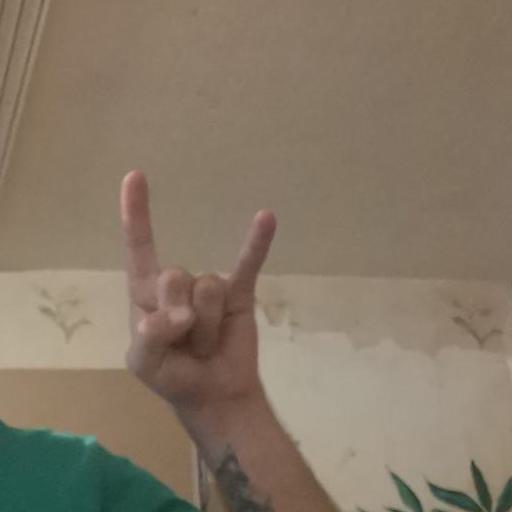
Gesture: rock